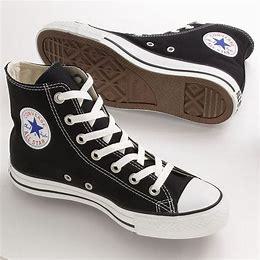
Brand: Converse
Model: One Star